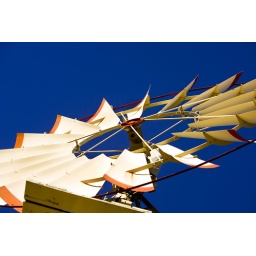
A water tower and windmill in San Diego, CA. (Photo by Walter G. Arce/ASP, Inc.)